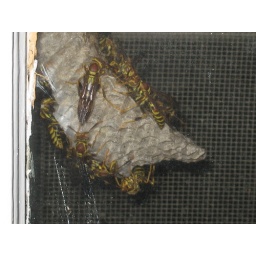
The paper wasps that are living in the window next to my bed. Better pictures when it gets light.